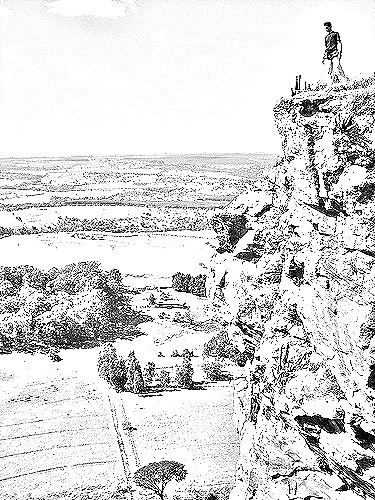
Portrait style: Sketch Portrait